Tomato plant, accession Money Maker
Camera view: vertical (180 deg); turntable rotation: 60 degrees
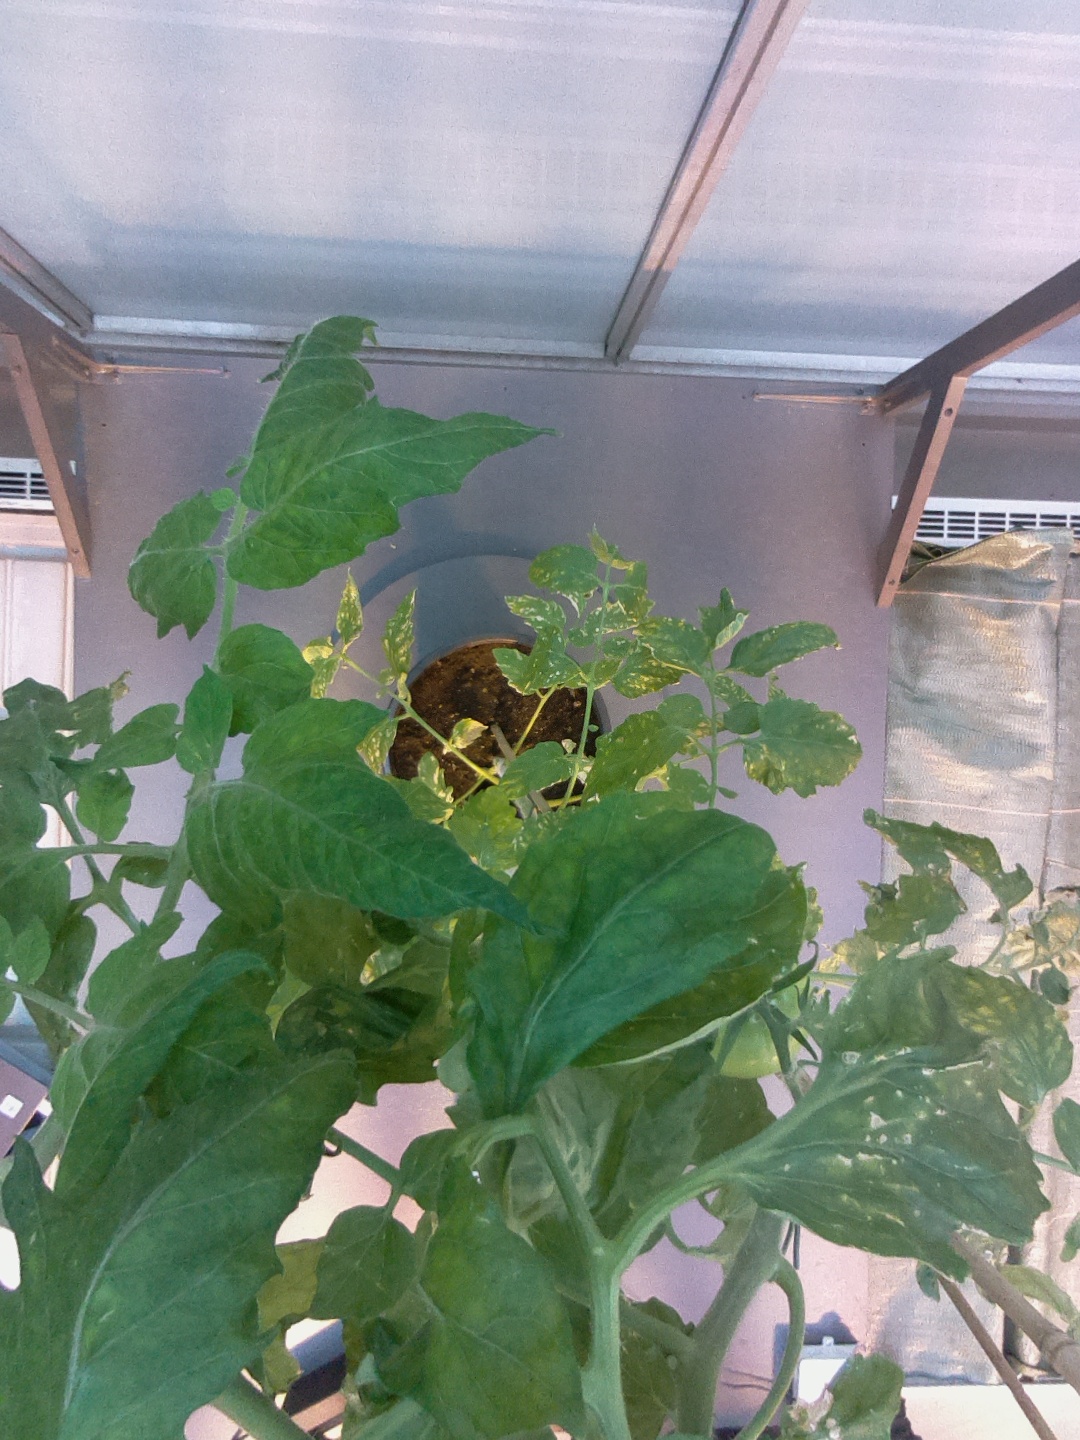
BBCH growth stage 73: 30%-40% of final fruit size